Tenants' strike of 1907

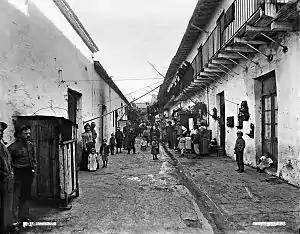
Conventillo of Buenos Aires

The Tenants' Strike or Broom Strike of 1907 was a popular movement against the rise in rents in tenant houses in the city of Buenos Aires and other Argentine cities, popularly called conventillos. The strike began in August 1907, it lasted approximately 3 months and more than one hundred tenants participated in the movement, with thirty-two thousand workers on strike. It had a significant presence of anarchist and socialist activists.